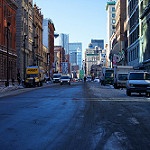
Scene: Outdoor